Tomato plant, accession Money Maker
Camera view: horizontal (90 deg, fisheye); turntable rotation: 180 degrees
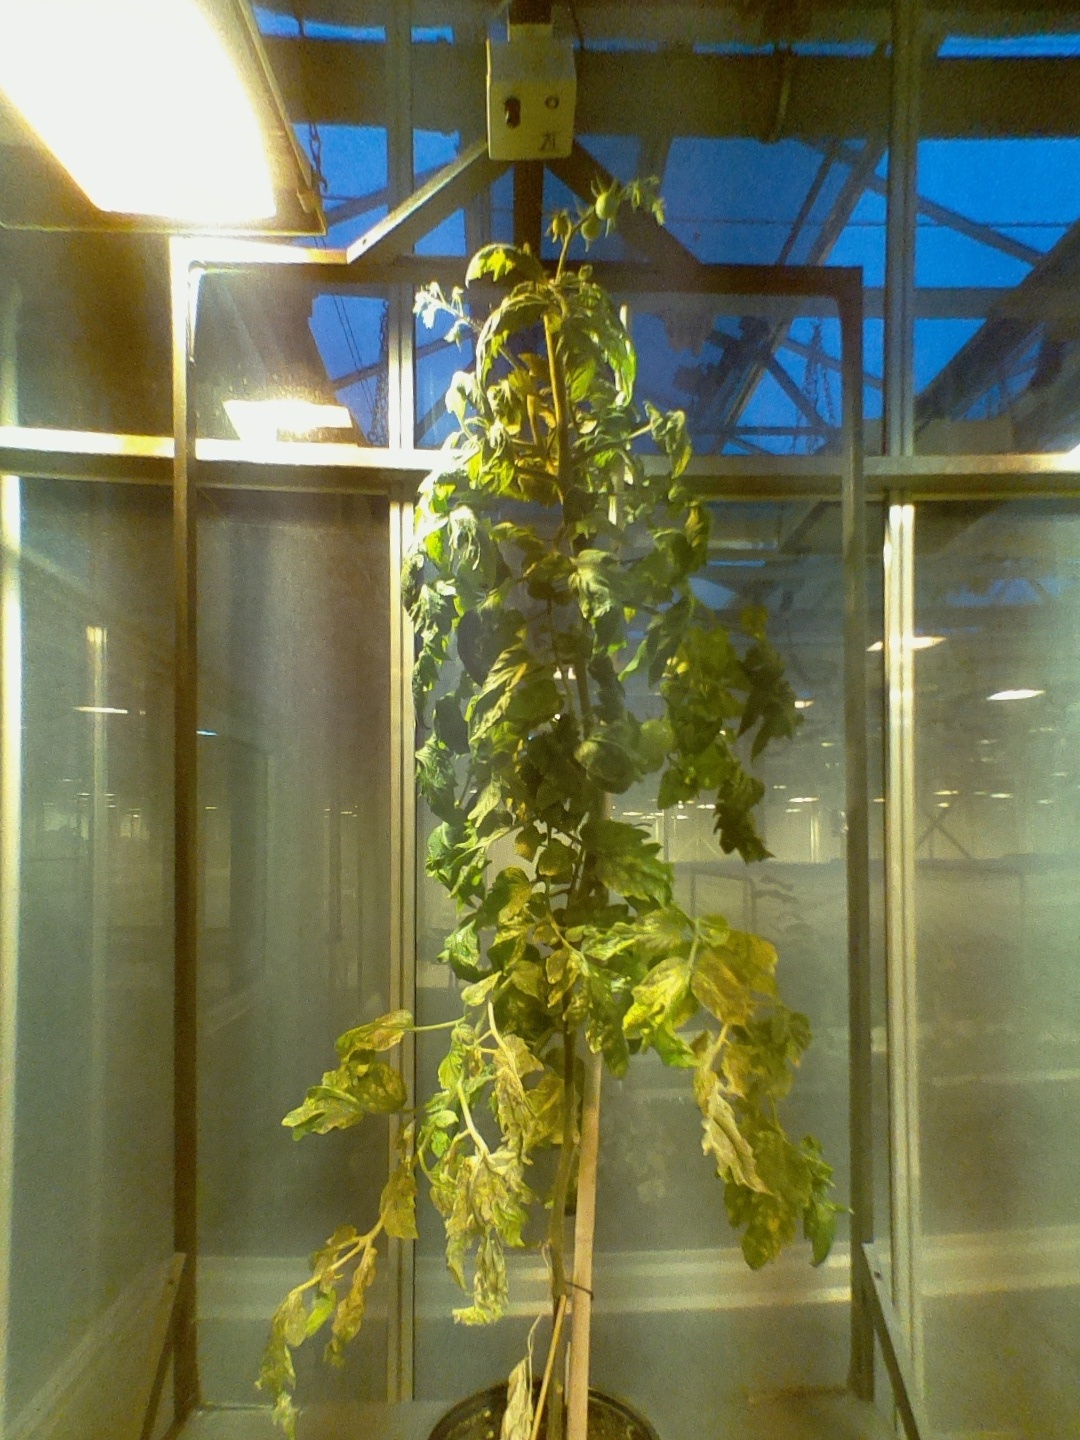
BBCH growth stage 75: 50%-60% of final fruit size